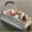
Label: ship